Fukuoka City Subway

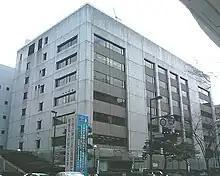
Fukuoka City Transportation Bureau headquarters, Chūō-ku, Fukuoka.

The lines are operated by the Fukuoka City Transportation Bureau. Unlike most other public operators in Japan, the company only operates subways without any bus lines.